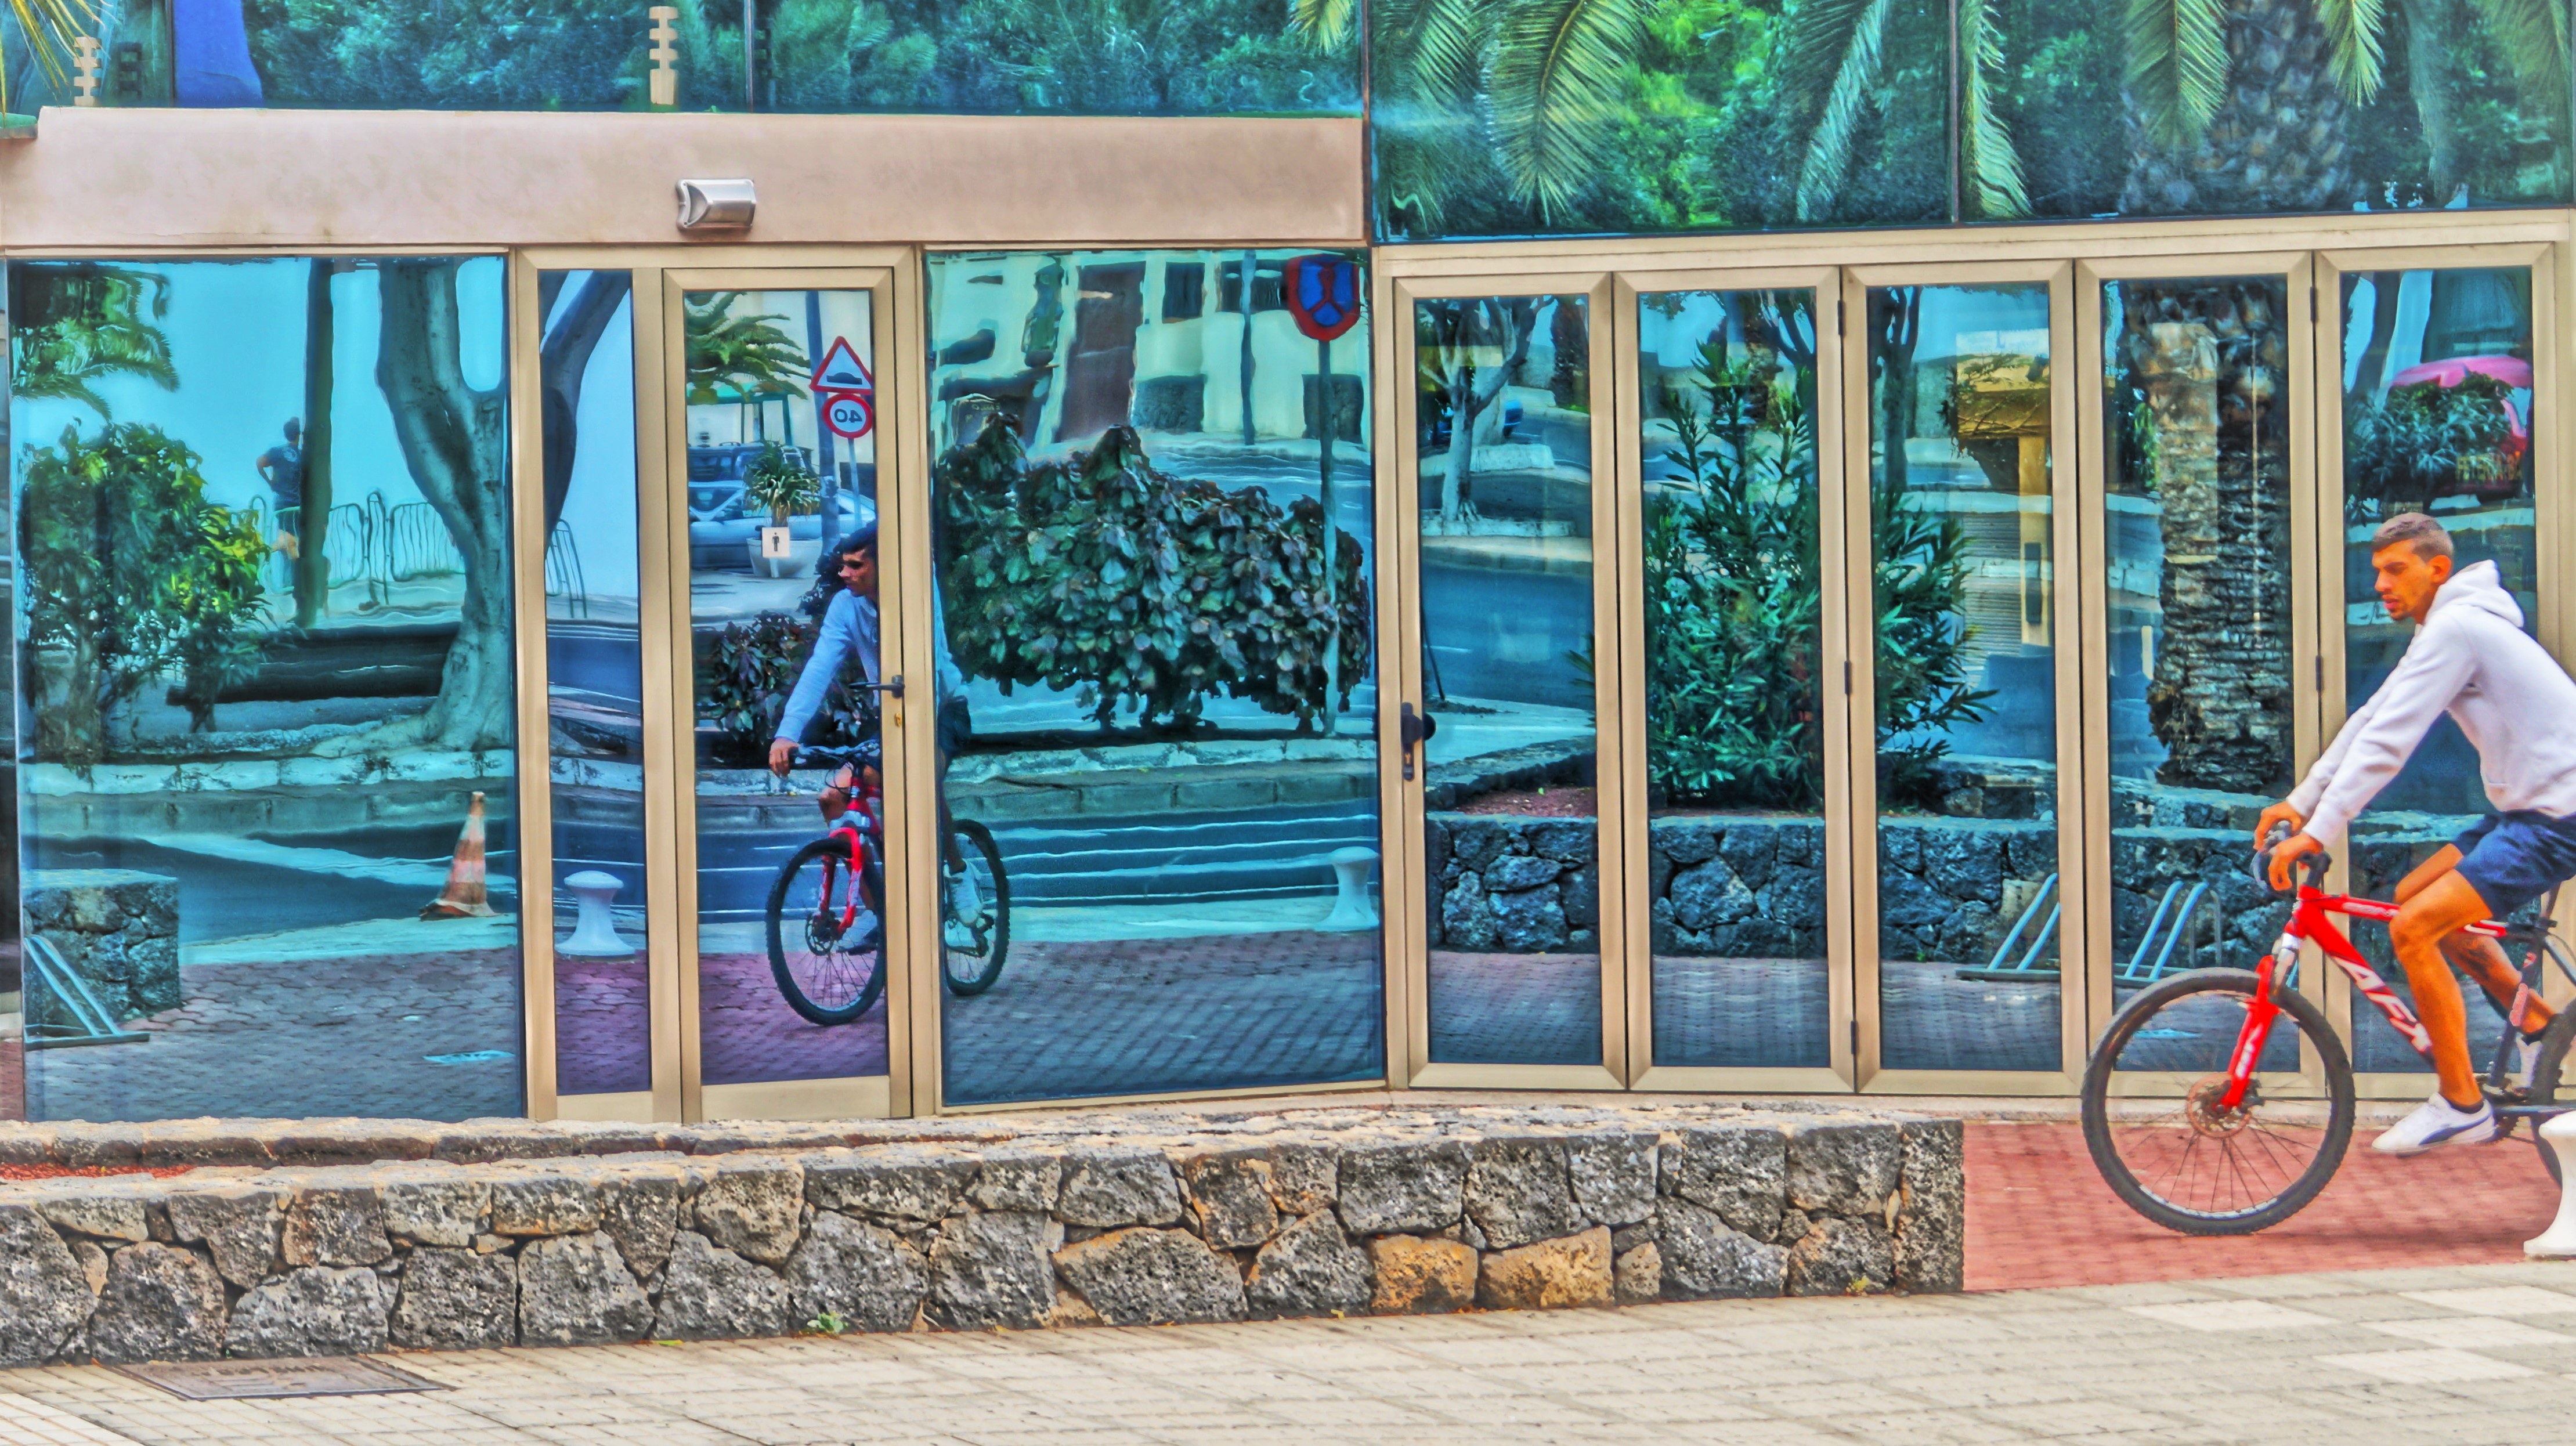
sun, road, bicycle, spring, leisure, playground, mirrors, reflections, mural, scene, urbana, showcase, open air, good morning, outdoor play equipment